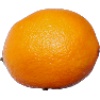
Label: lemon_meyer